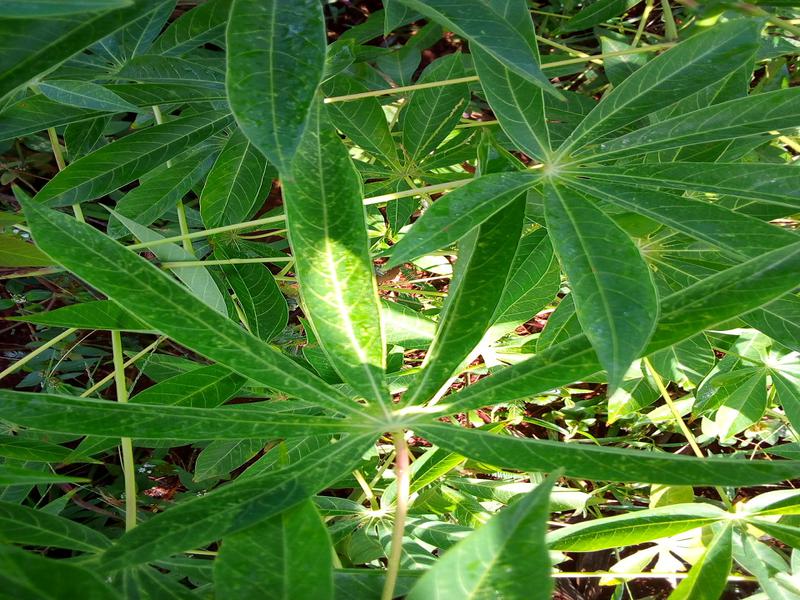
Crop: cassava
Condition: green_mottle